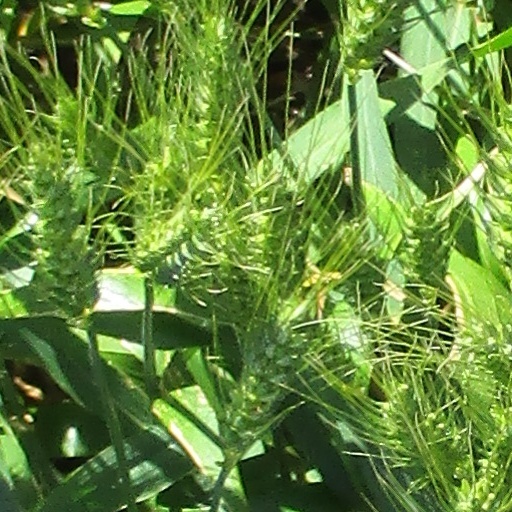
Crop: wheat